Civic Center (Shenzhen)

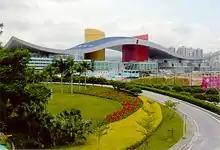
Civic Center under construction

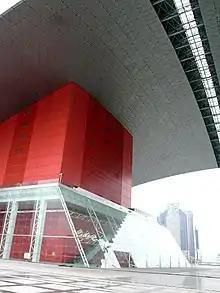
Detail of one tower of the Civic Center.

The Civic Center building and area master plan was designed by the American firm Lee/Timchula Architects, which won the international design competition in 1996. Other full submissions were from Arcurban Design and Management Services, Hyayi Design Consultants and Societe de Conception d'Architecture et d'Urbanisme; 2 other firms decided to not submit designs.